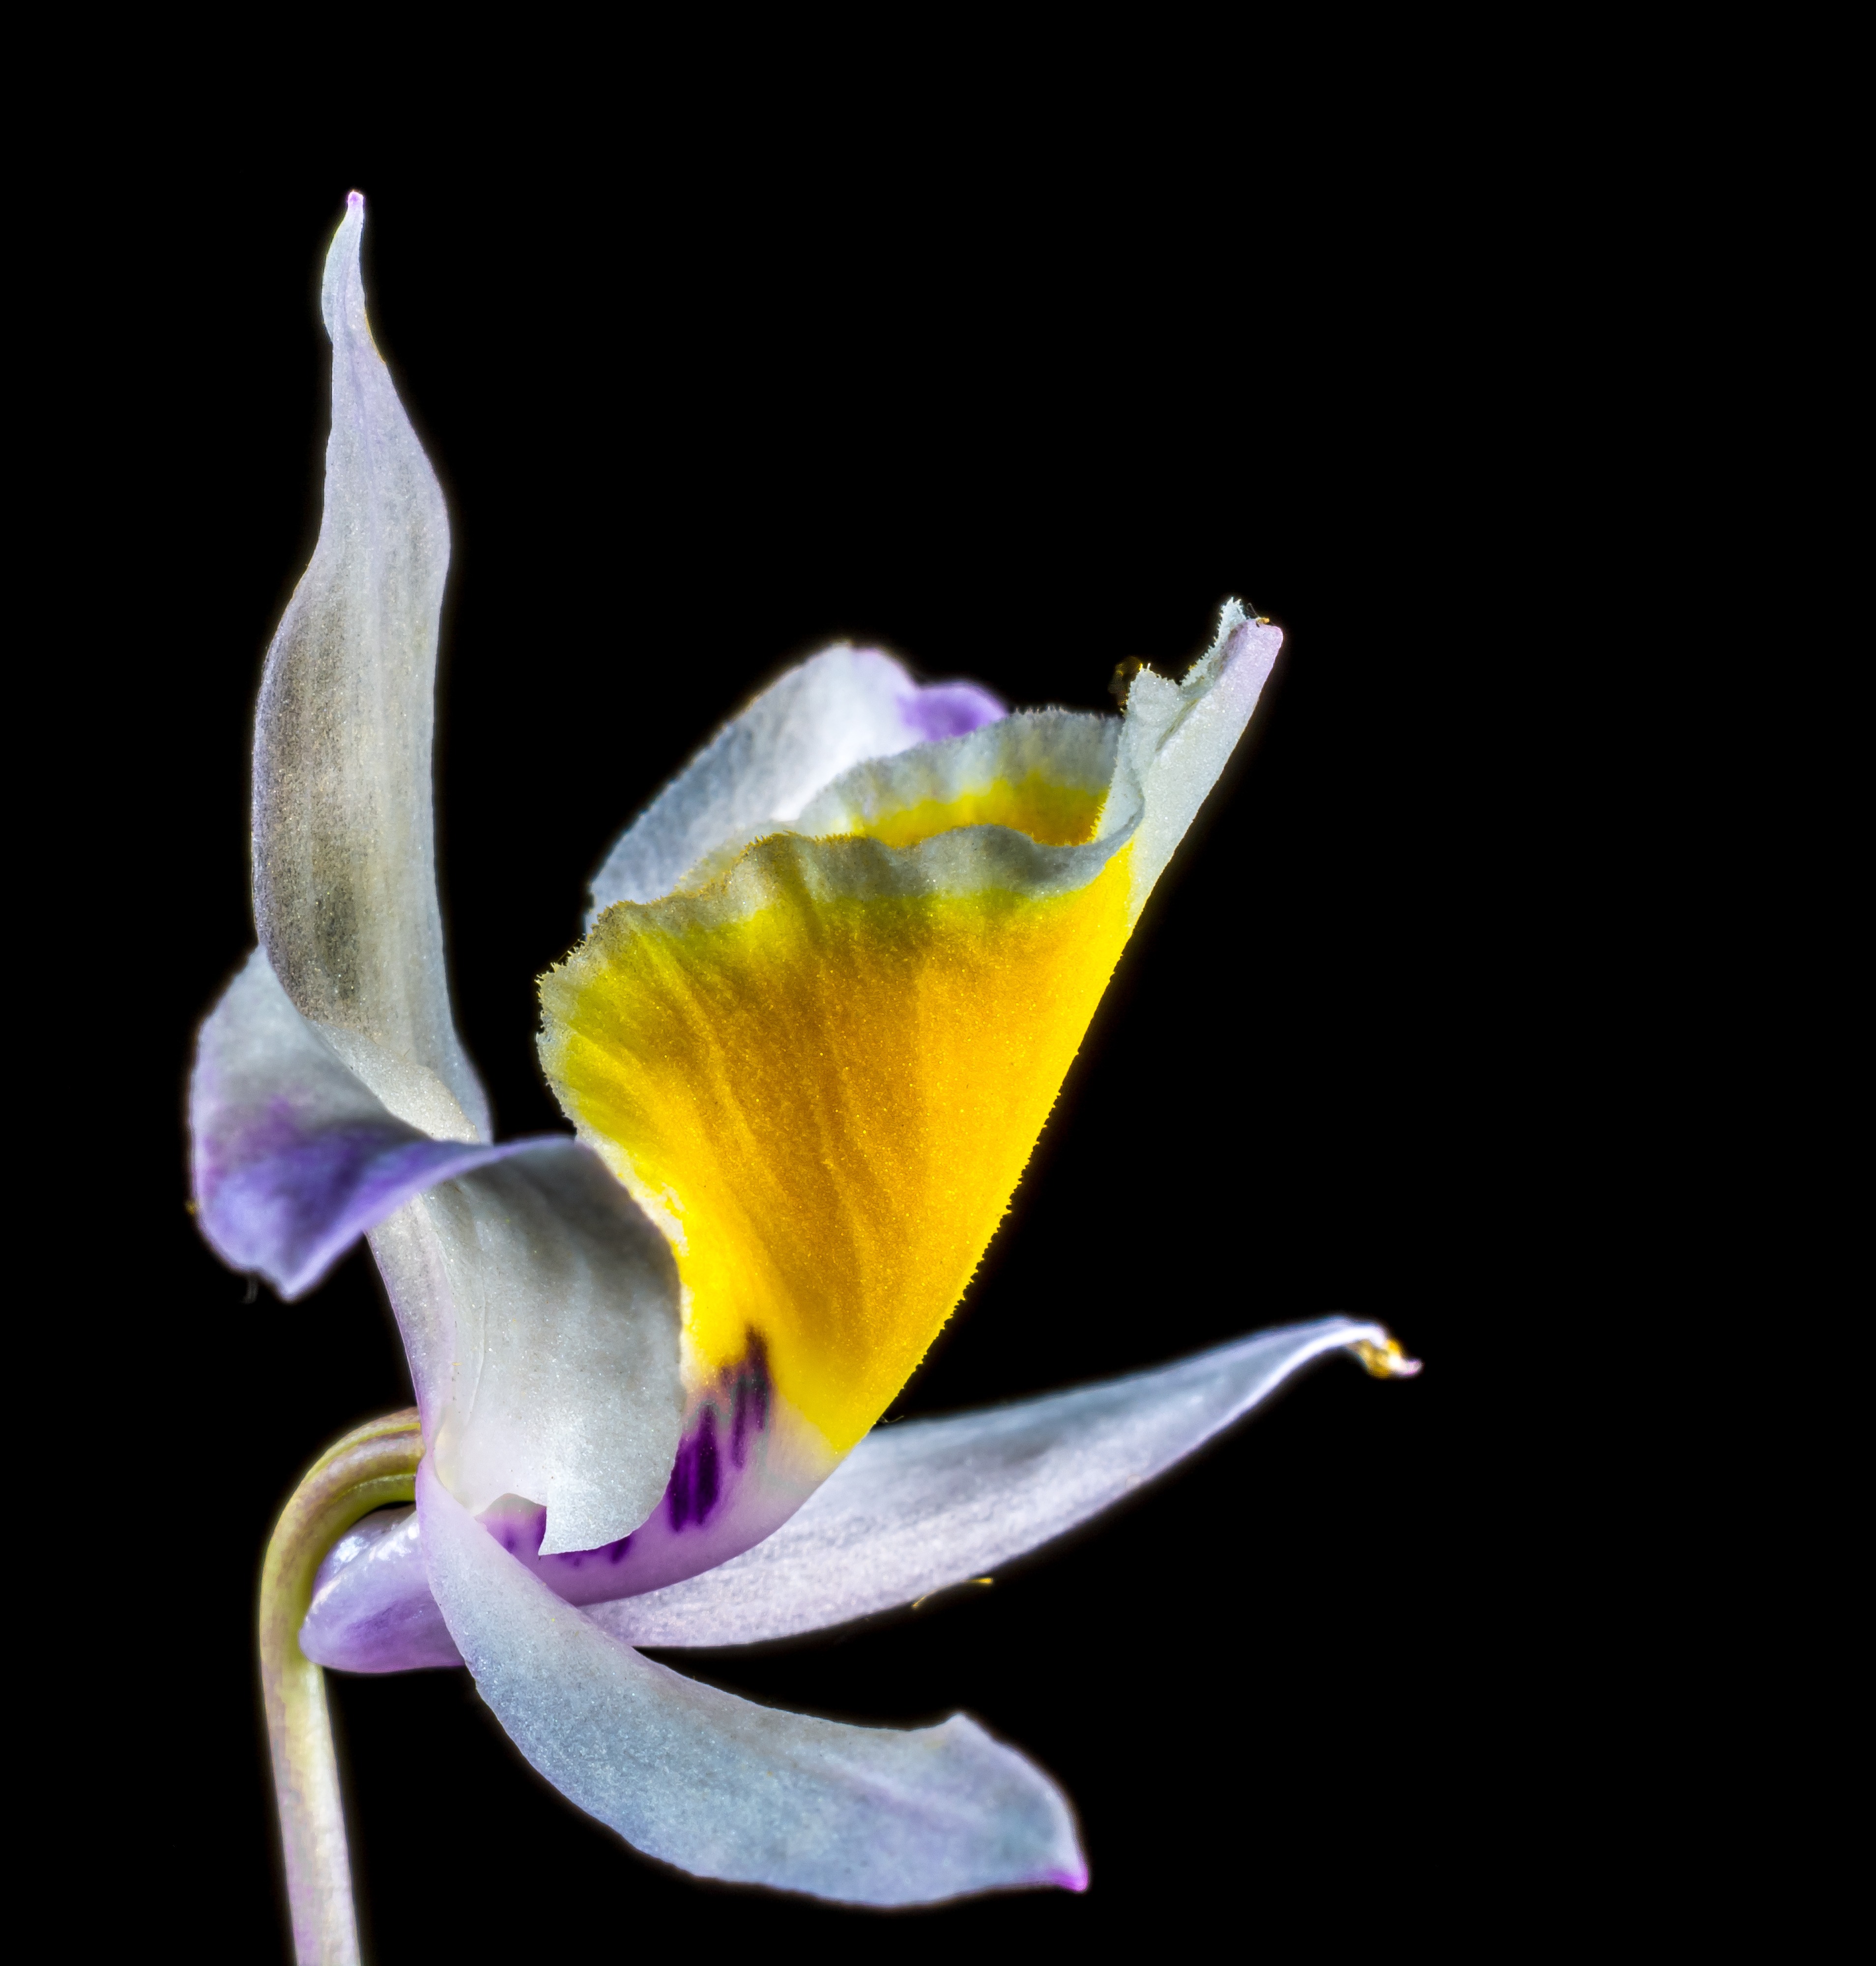
blossom, plant, leaf, flower, petal, bloom, yellow, flora, orchid, close up, iris, eye, macro photography, flowering plant, wild orchid, plant stem, land plant, white purple yellow